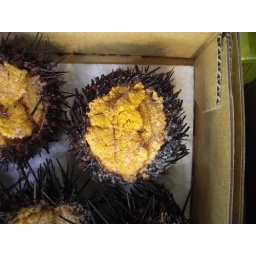
At the wholesale fish market in Kashiwa